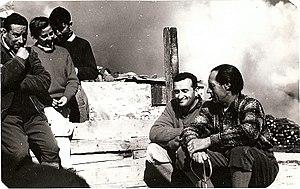
Georges Livanos, dit Le Grec, né le 25 septembre 1923 à Marseille et mort dans la même ville le 21 mai 2004, est un alpiniste français d'origine grecque.